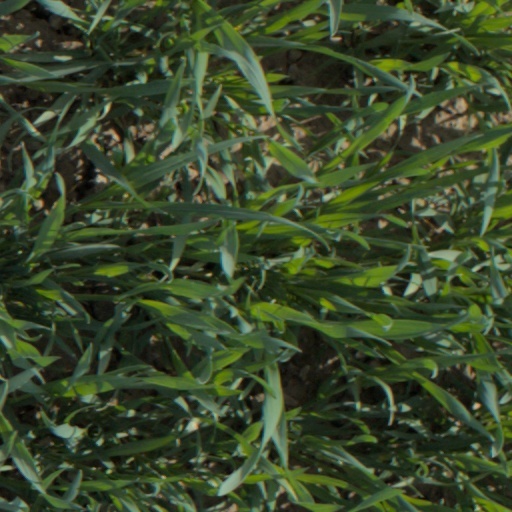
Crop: wheat